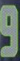
Number: 9